Mike Jones (rapper)

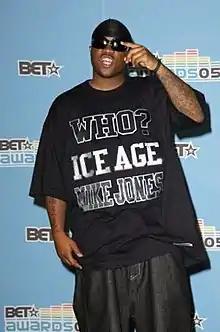
Jones in 2005

Michael Allen Jones (born November 18, 1981) is an American rapper. Born and raised in Houston, he signed with the local record label Swishahouse in the early 2000s, and rose to mainstream recognition with his 2004 single, "Still Tippin'" (featuring Slim Thug and Paul Wall). The song entered the "Billboard" Hot 100 and was followed by his 2005 single, "Back Then", which peaked at number 22 on the chart. Both songs received platinum certifications by the Recording Industry Association of America (RIAA) and preceded the release of his debut studio album, "Who Is Mike Jones?" (2005), which peaked at number three on the "Billboard" 200. That same year, Jones guest appeared on T-Pain's 2005 single "I'm 'n Luv (wit a Stripper)", which peaked at number five on the "Billboard" Hot 100.